Brill Building

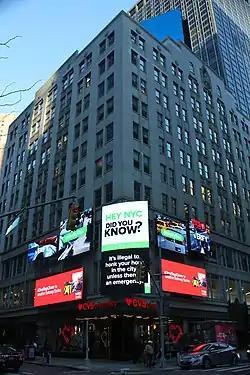
The southeast corner in 2021

The 1996 film "Grace of My Heart" is in part a fictionalized account of the life in the Brill Building. Illeana Douglas plays a songwriter loosely based on Carole King. Similarly, Broadway musical "" depicts King's early career, including her songwriting at 1650 Broadway. Scenes from "Jersey Boys" depict the Brill Building and the Allegro Studios at 1650 Broadway.